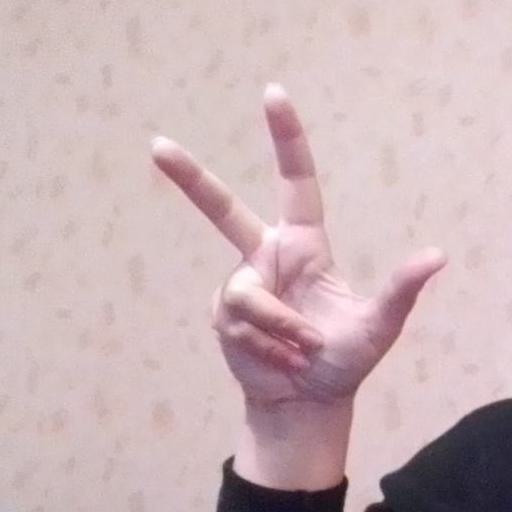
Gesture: three2